Hugo Huntzinger

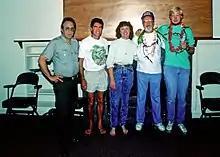
H. Huntzinger with volunteers in a park, 1990

From December 20, 1987 he served as Hawaii Volcanoes National Park superintendent